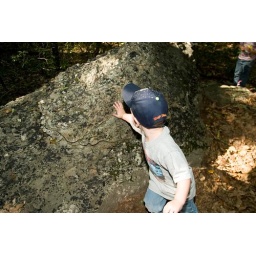
Rock Man standing beside the wall he climbed